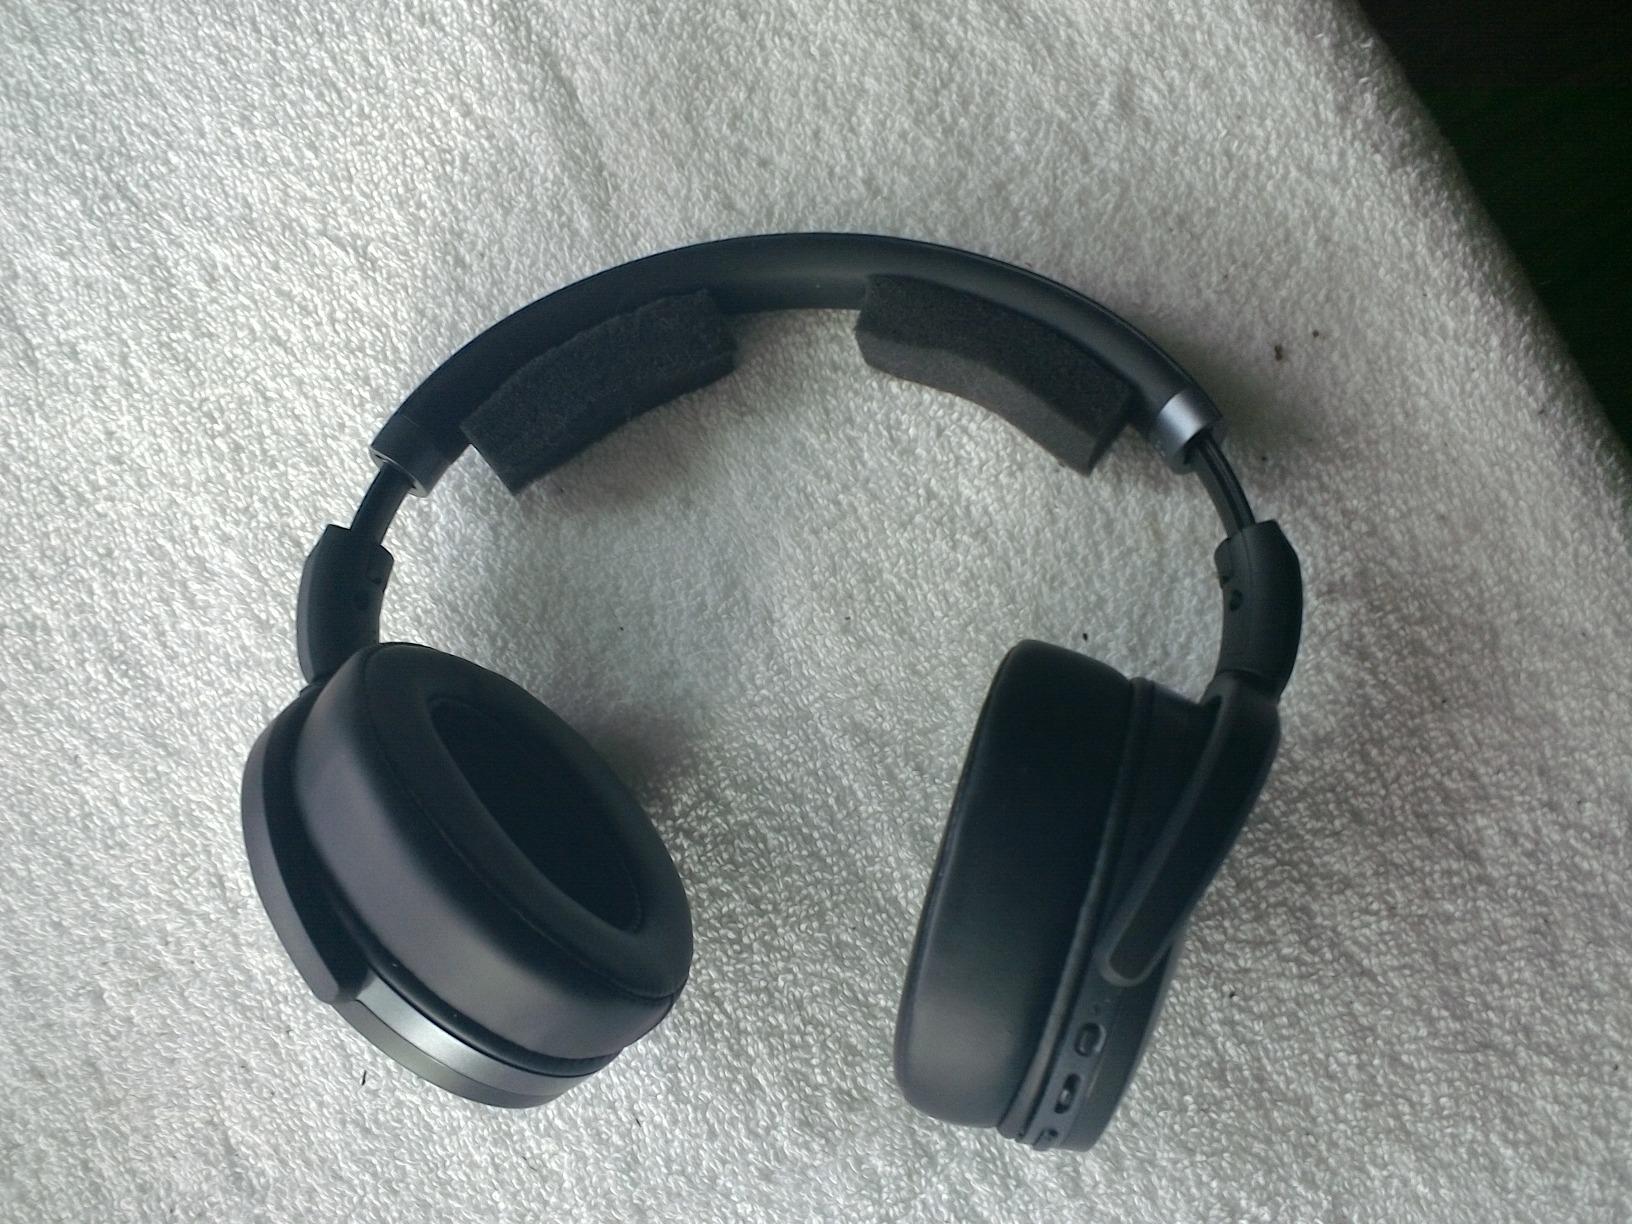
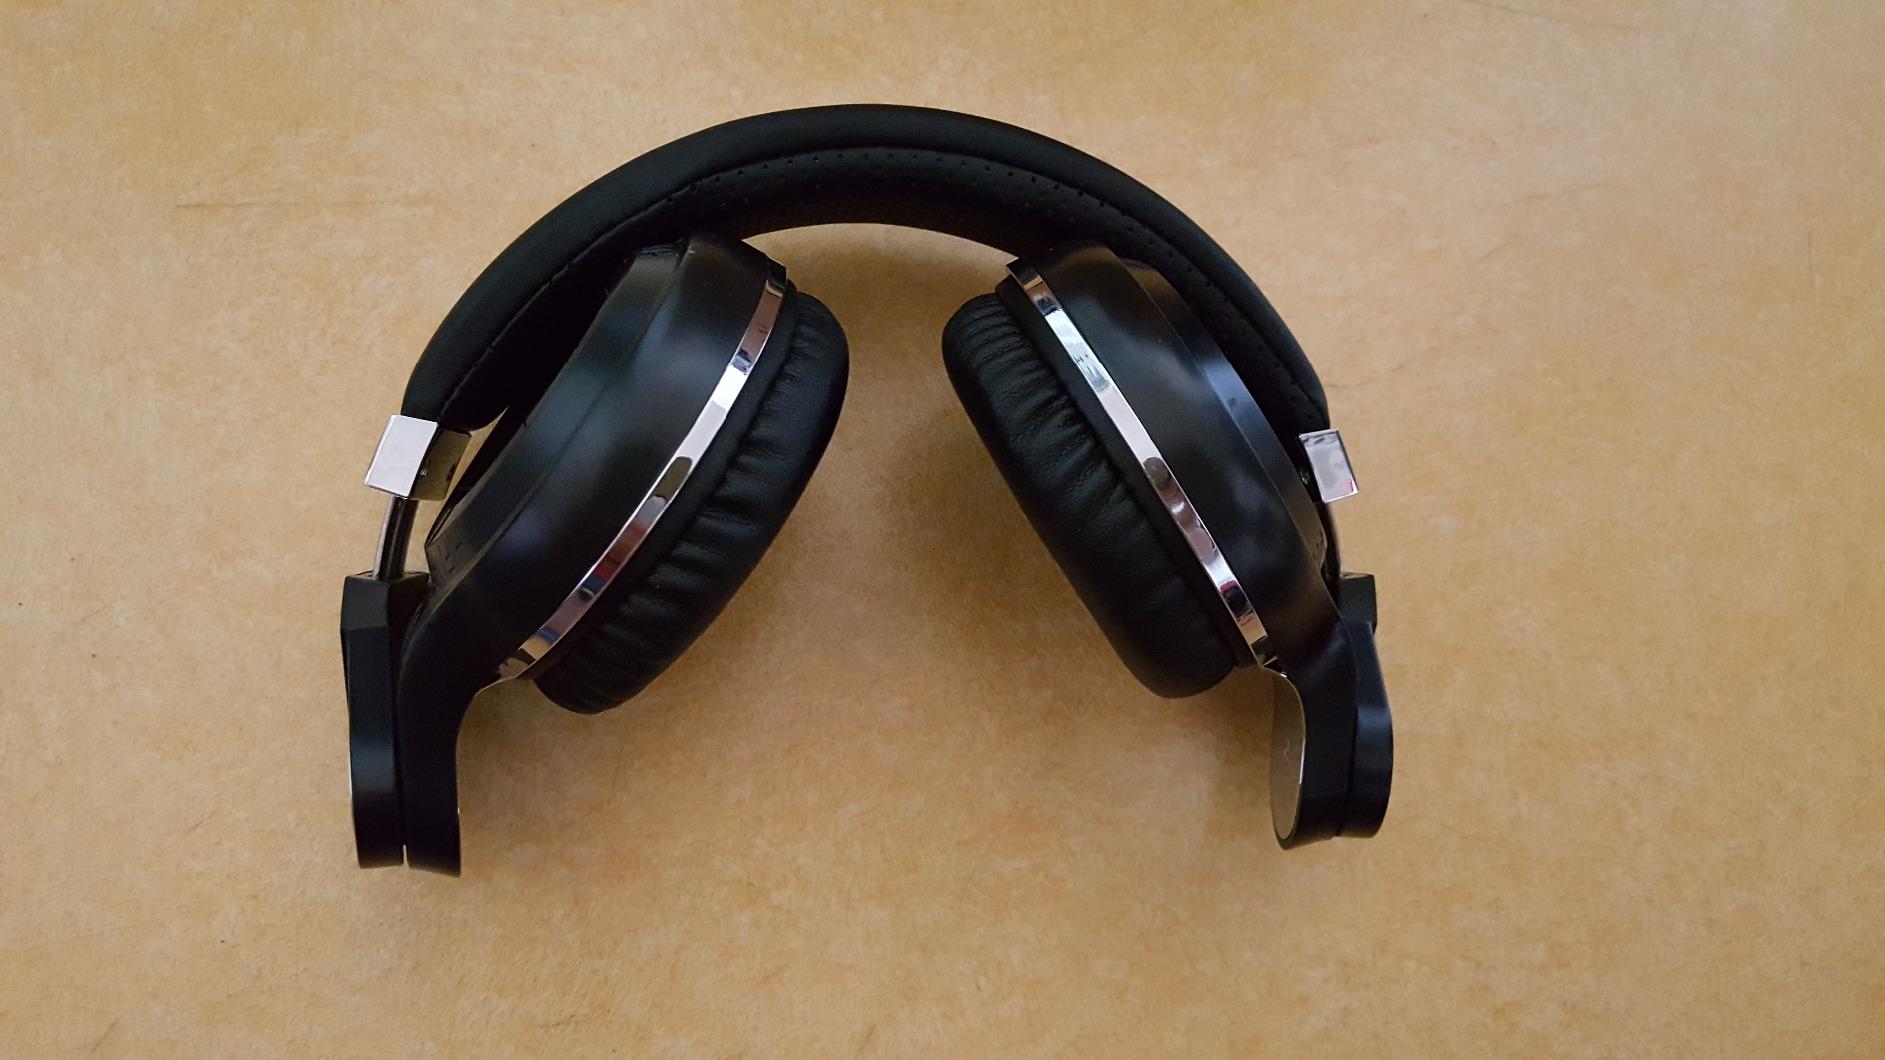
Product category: headphones
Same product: no